Fairway (horse)

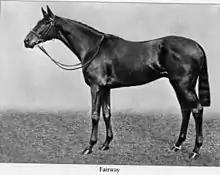
Fairway

Fairway (1925–1948) was a British Thoroughbred racehorse and sire. Fairway was the best horse of his generation in Britain at two, three and four years old, winning the St Leger Stakes, the Champion Stakes (twice) and the Eclipse Stakes. He retired as a five-year-old in 1930 and went on to become a successful and influential sire.